I Love Lucy

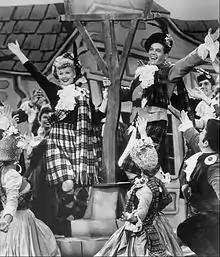
"Lucy Goes to Scotland" (1956), the first episode to be digitally colorized

Several classic episodes of "I Love Lucy" have been colorized. Star and producer Desi Arnaz had expressed interest in airing the show in color as early as 1955, but the cost of such a presentation was prohibitive at the time.